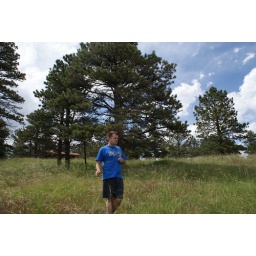
brad is standing and or playing in the grass (8)